Frederick III, German Emperor

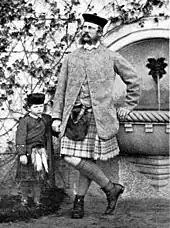
Frederick and his son, Wilhelm, in October 1863 at Balmoral castle

Despite the value placed by the Hohenzollern family on a traditional military education, Augusta insisted that her son also receive a classical education. Accordingly, Frederick was thoroughly tutored in both military traditions and the liberal arts. His private tutor was Ernst Curtius, a famous archaeologist. Frederick was a talented student, particularly good at foreign languages, becoming fluent in English and French, and studying Latin. He also studied history, geography, physics, music and religion, and excelled at gymnastics; as required of a Prussian prince, he became a very good rider. Hohenzollern princes were made familiar with the military traditions of their dynasty at an early age; Frederick was ten when he was commissioned as a second lieutenant into the First Guard Infantry Regiment of Foot. As he grew older, he was expected to maintain an active involvement in military affairs. However, at the age of 18, he broke with family tradition and entered the University of Bonn where he studied history, law and governance, and public policy. During his time at Bonn (1850–1852), his teachers included Ernst Moritz Arndt and Friedrich Christoph Dahlmann. His time spent at the university, coupled with the influence of less conservative family members, were instrumental in his embrace of liberal beliefs.